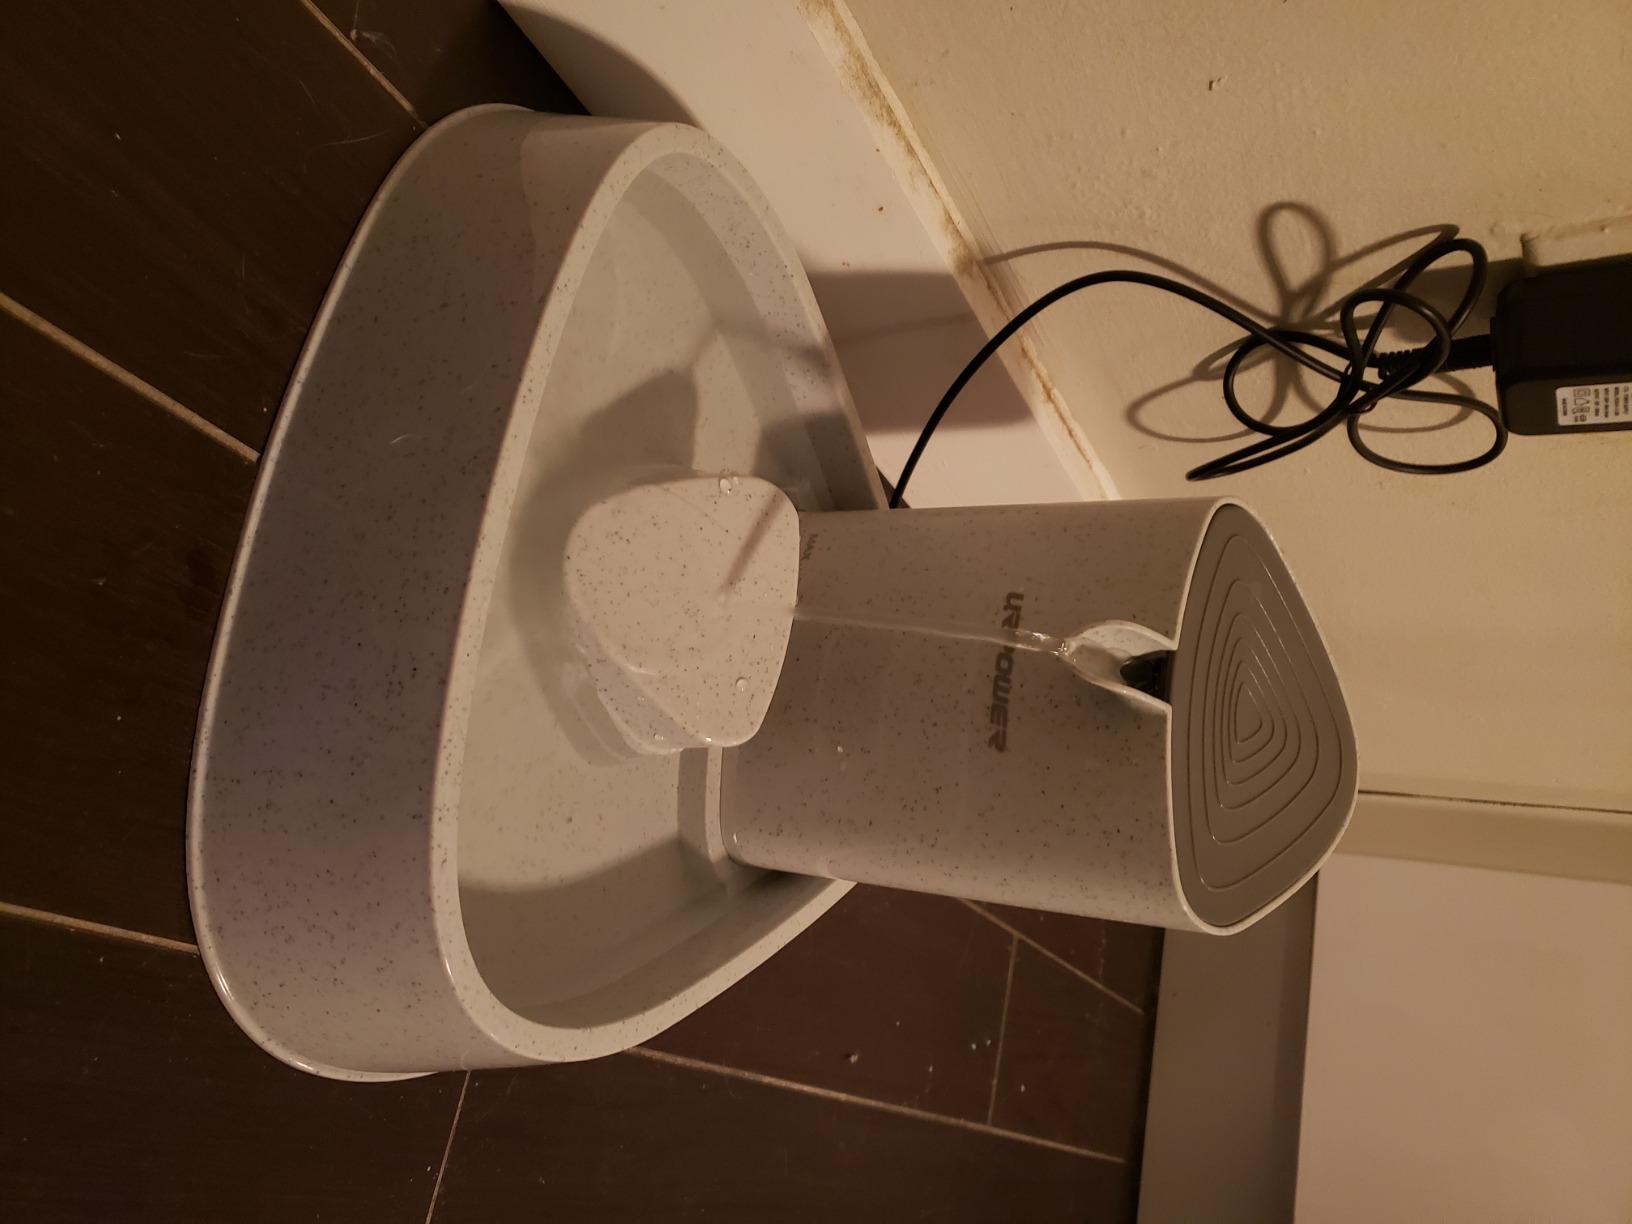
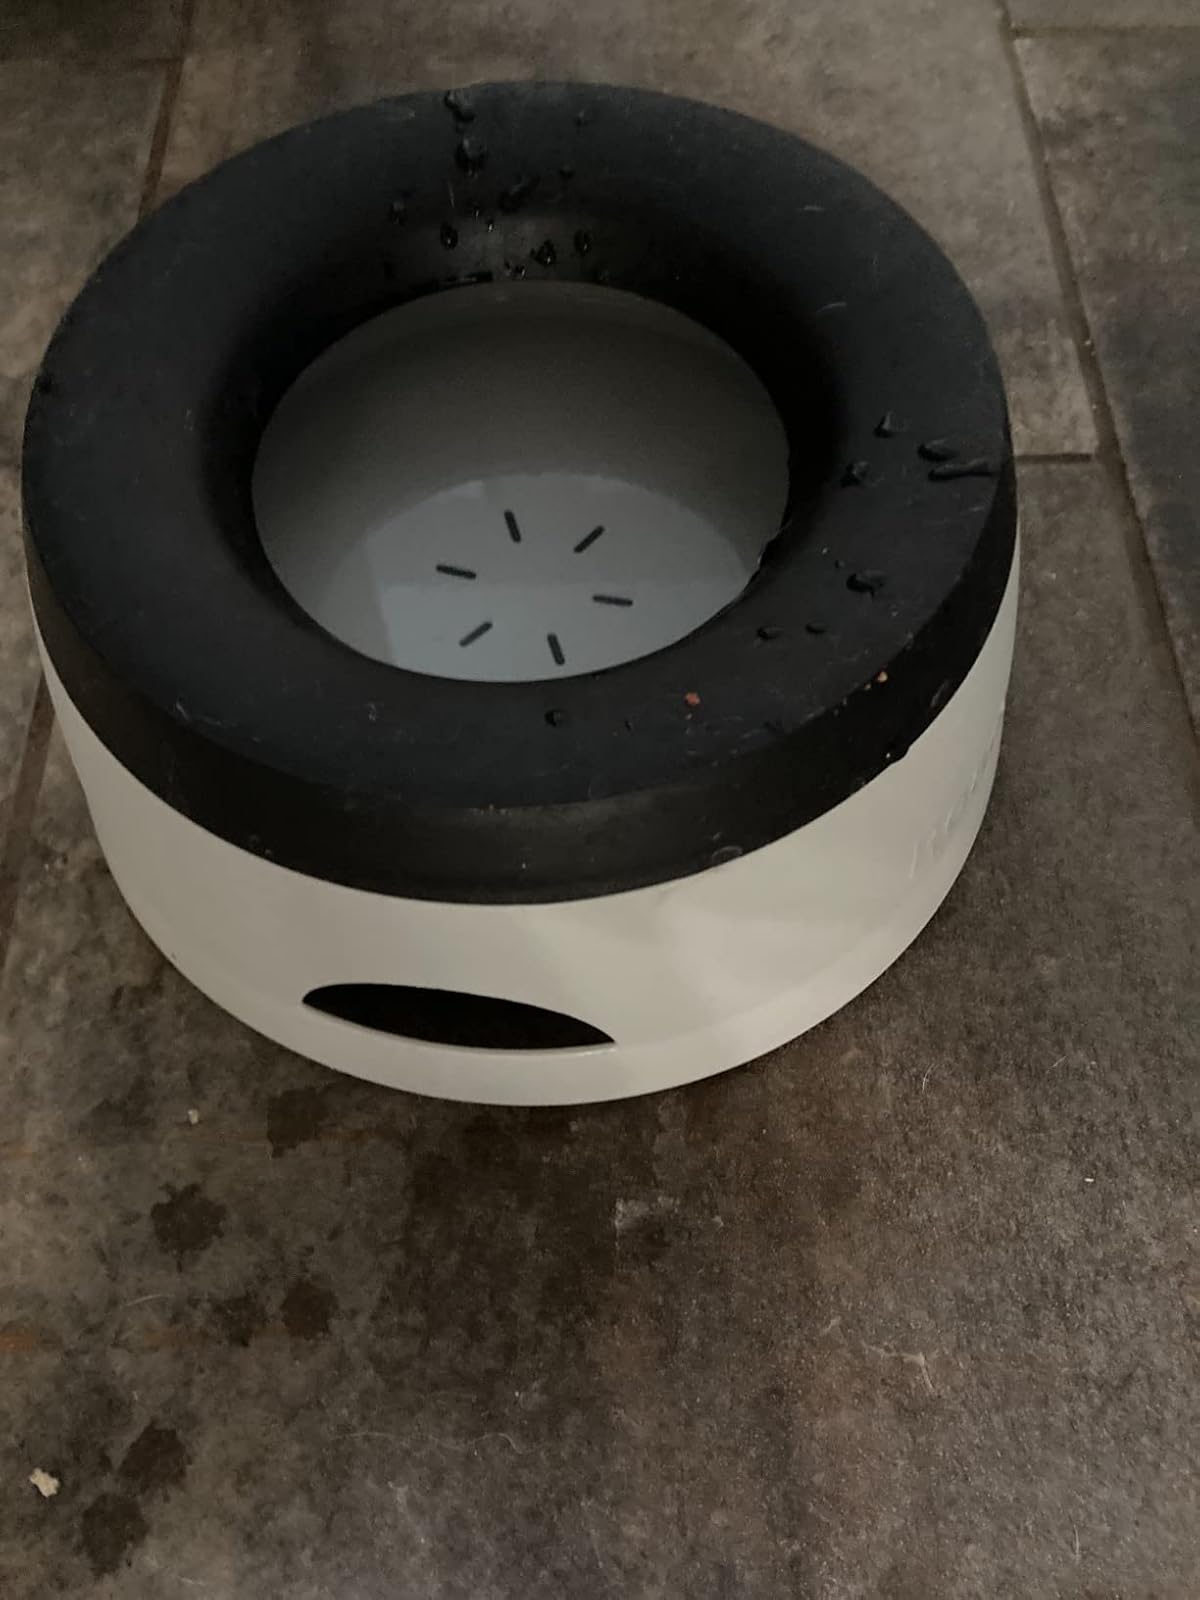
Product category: items_bowl
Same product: no